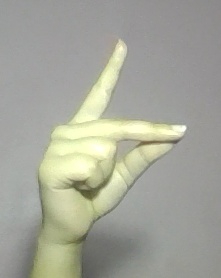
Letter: ta